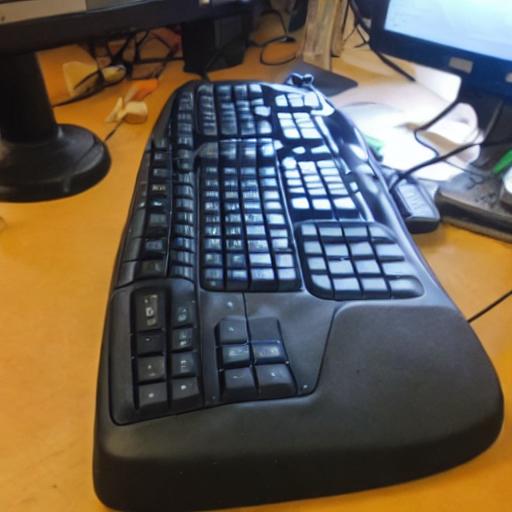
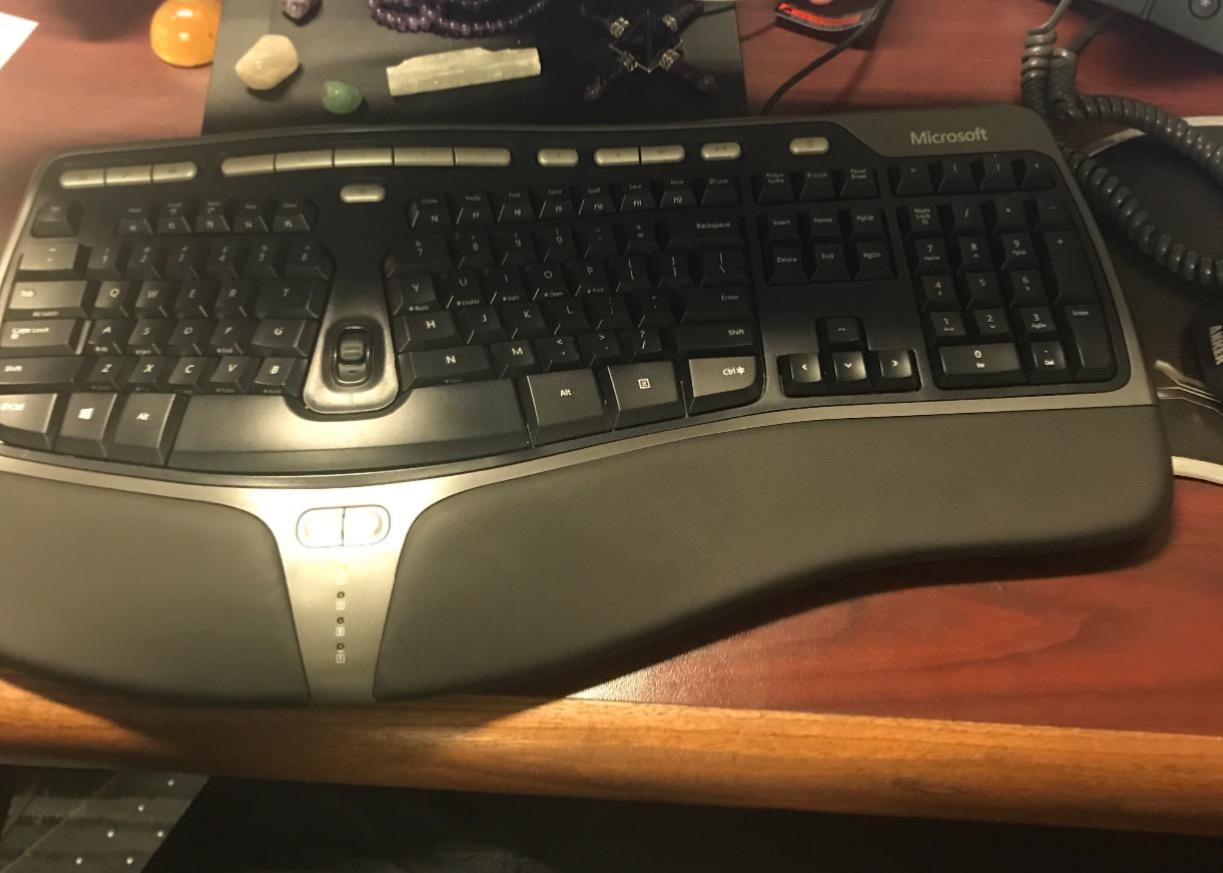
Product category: keyboard
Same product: no